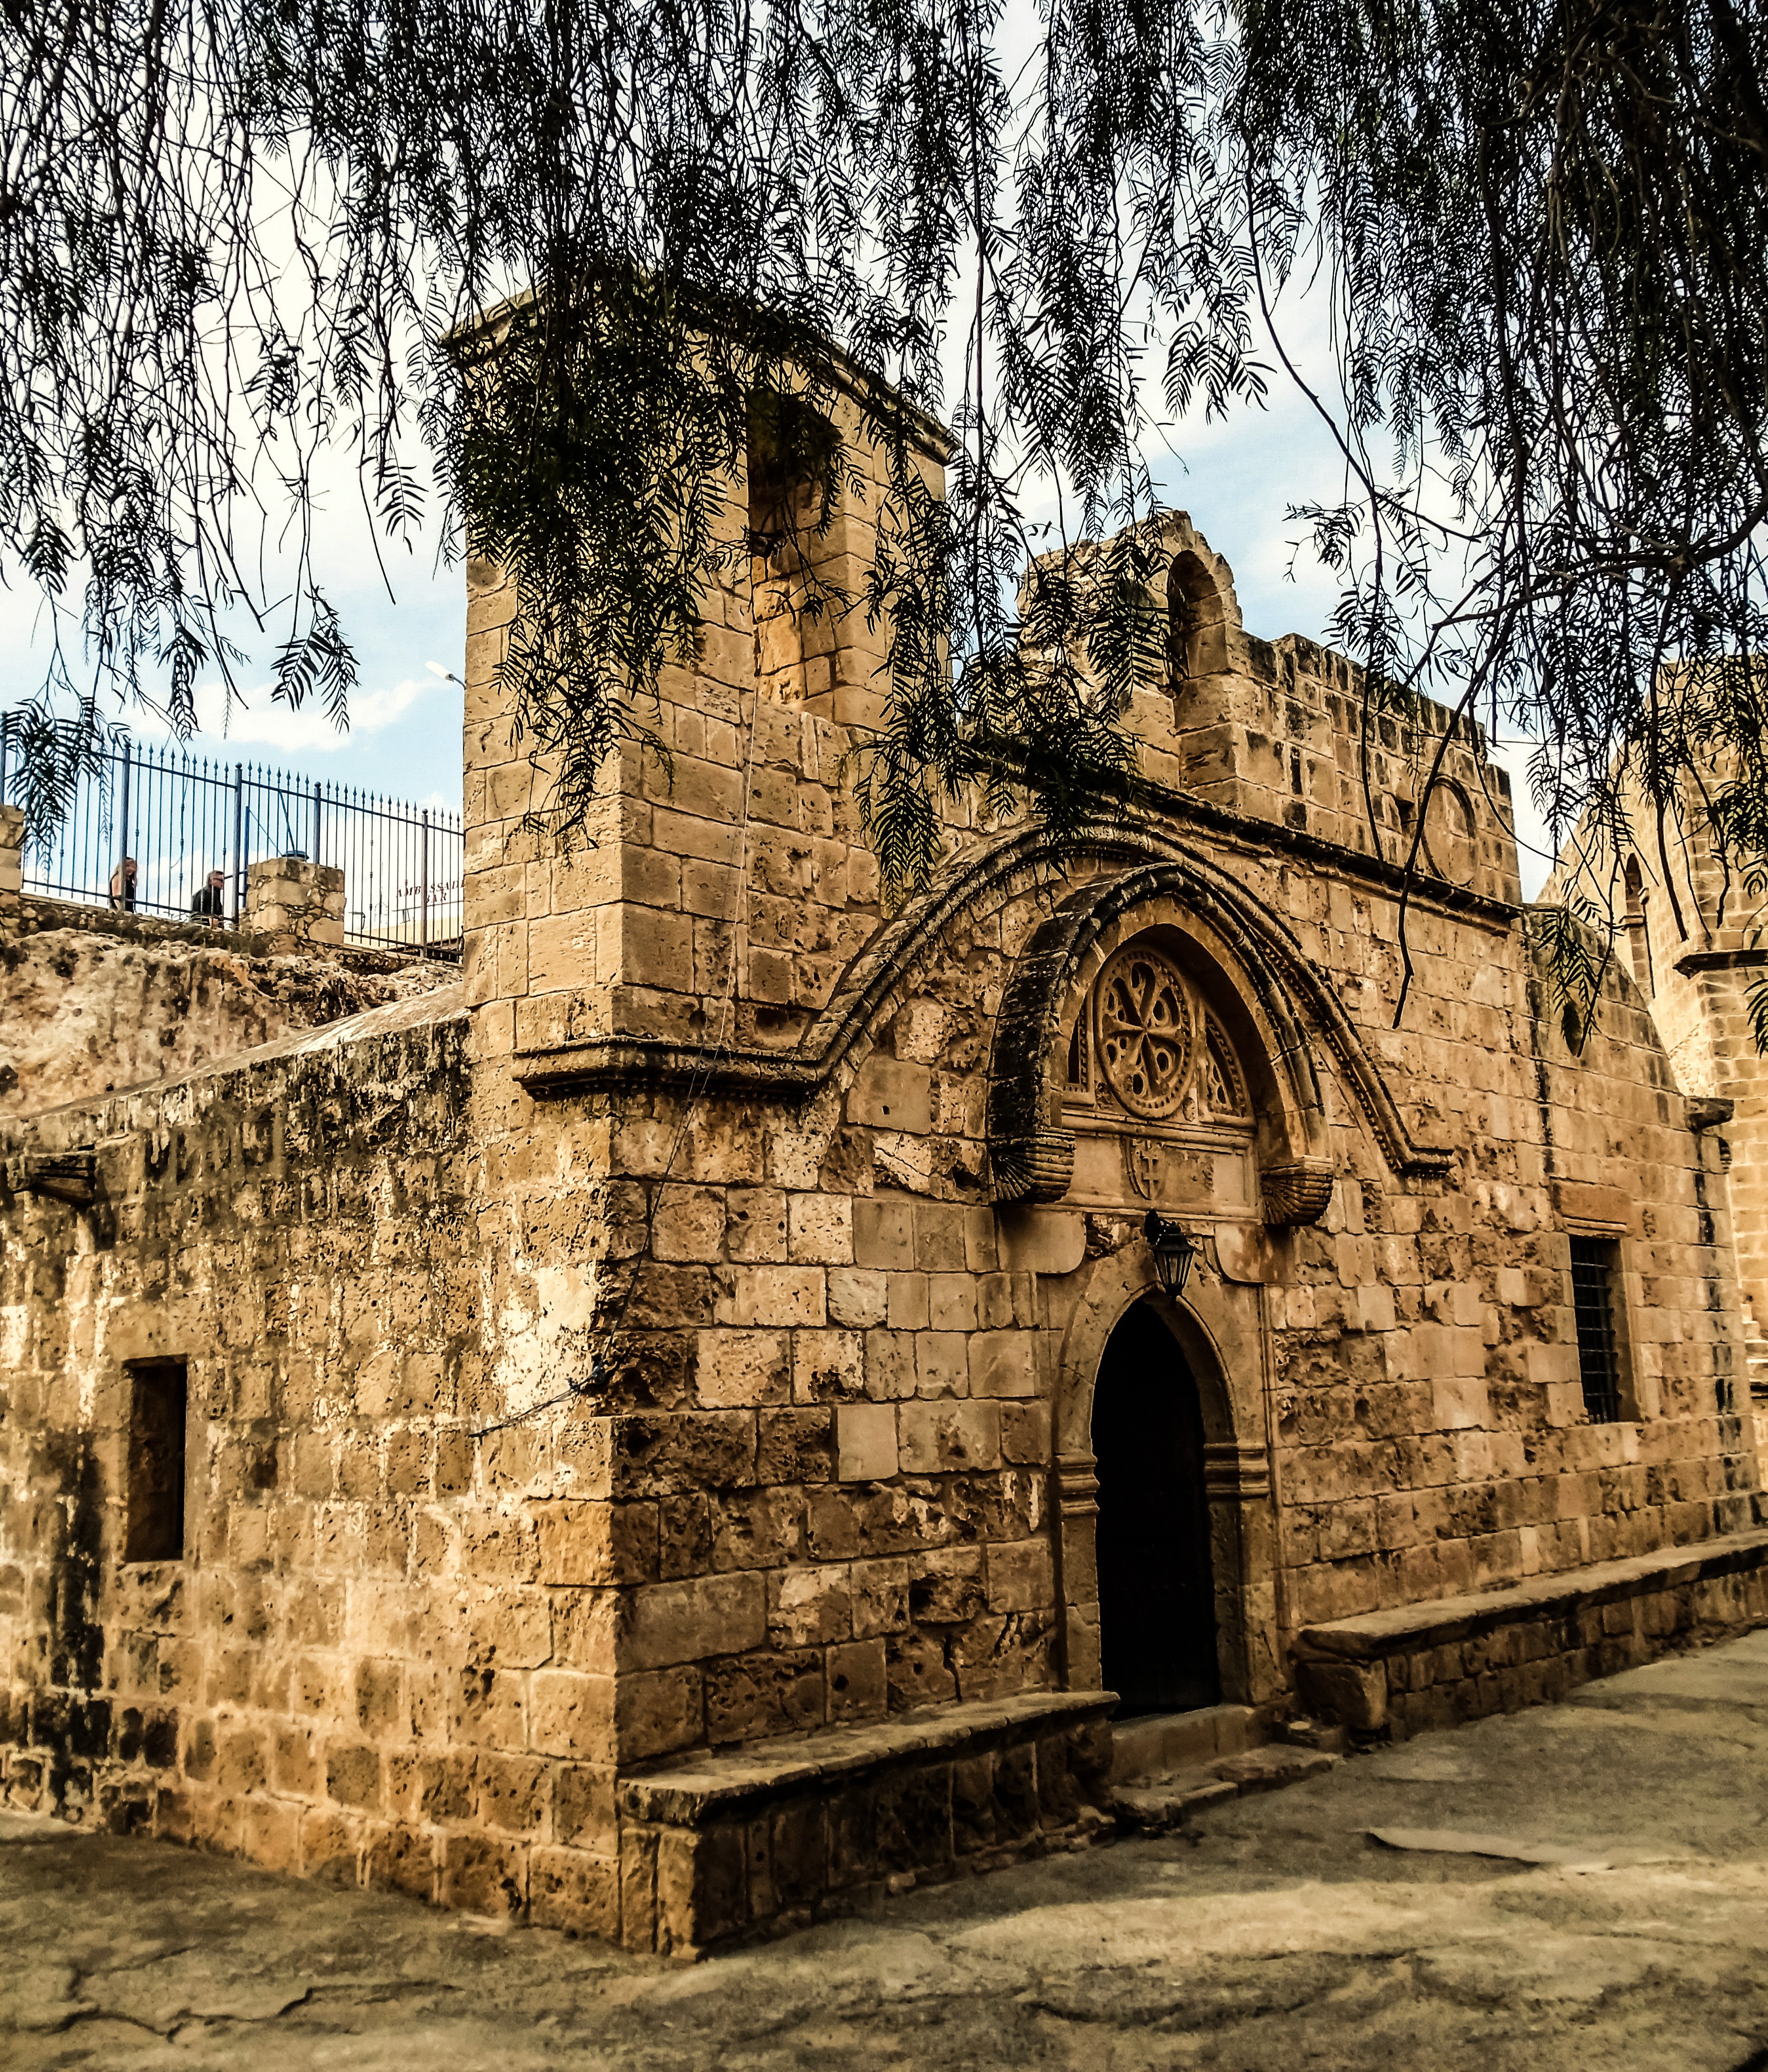
architecture, house, town, building, wall, village, church, chapel, fortification, place of worship, medieval, ruins, monastery, history, abbey, middle ages, cyprus, ayia napa, urban area, ancient history